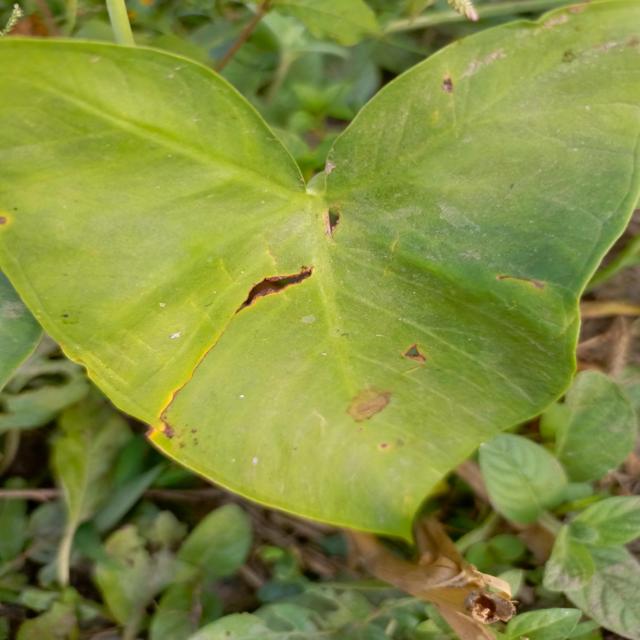
Label: Mid_Blight